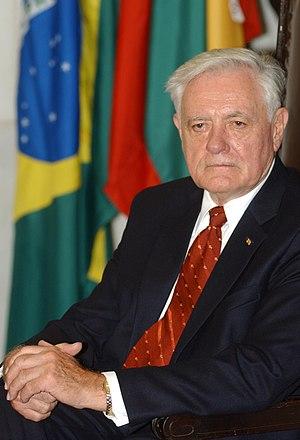
Le traité de Lisbonne est un traité signé le 13 décembre 2007 à Lisbonne entre les vingt-sept États membres de l'Union européenne, qui transforme l'architecture institutionnelle de l'Union.
Valdas Adamkus /ˈvɐ̂ˑɫdɐs ɐˈdɐmˑkʊs/, né Voldemaras Adamkavičius à Kaunas le 3 novembre 1926, est un homme d'État. Il fut président de la République de Lituanie de février 1998 à février 2003 et de juillet 2004 à juillet 2009.
Cet article présente une liste des présidents de la République de Lituanie.